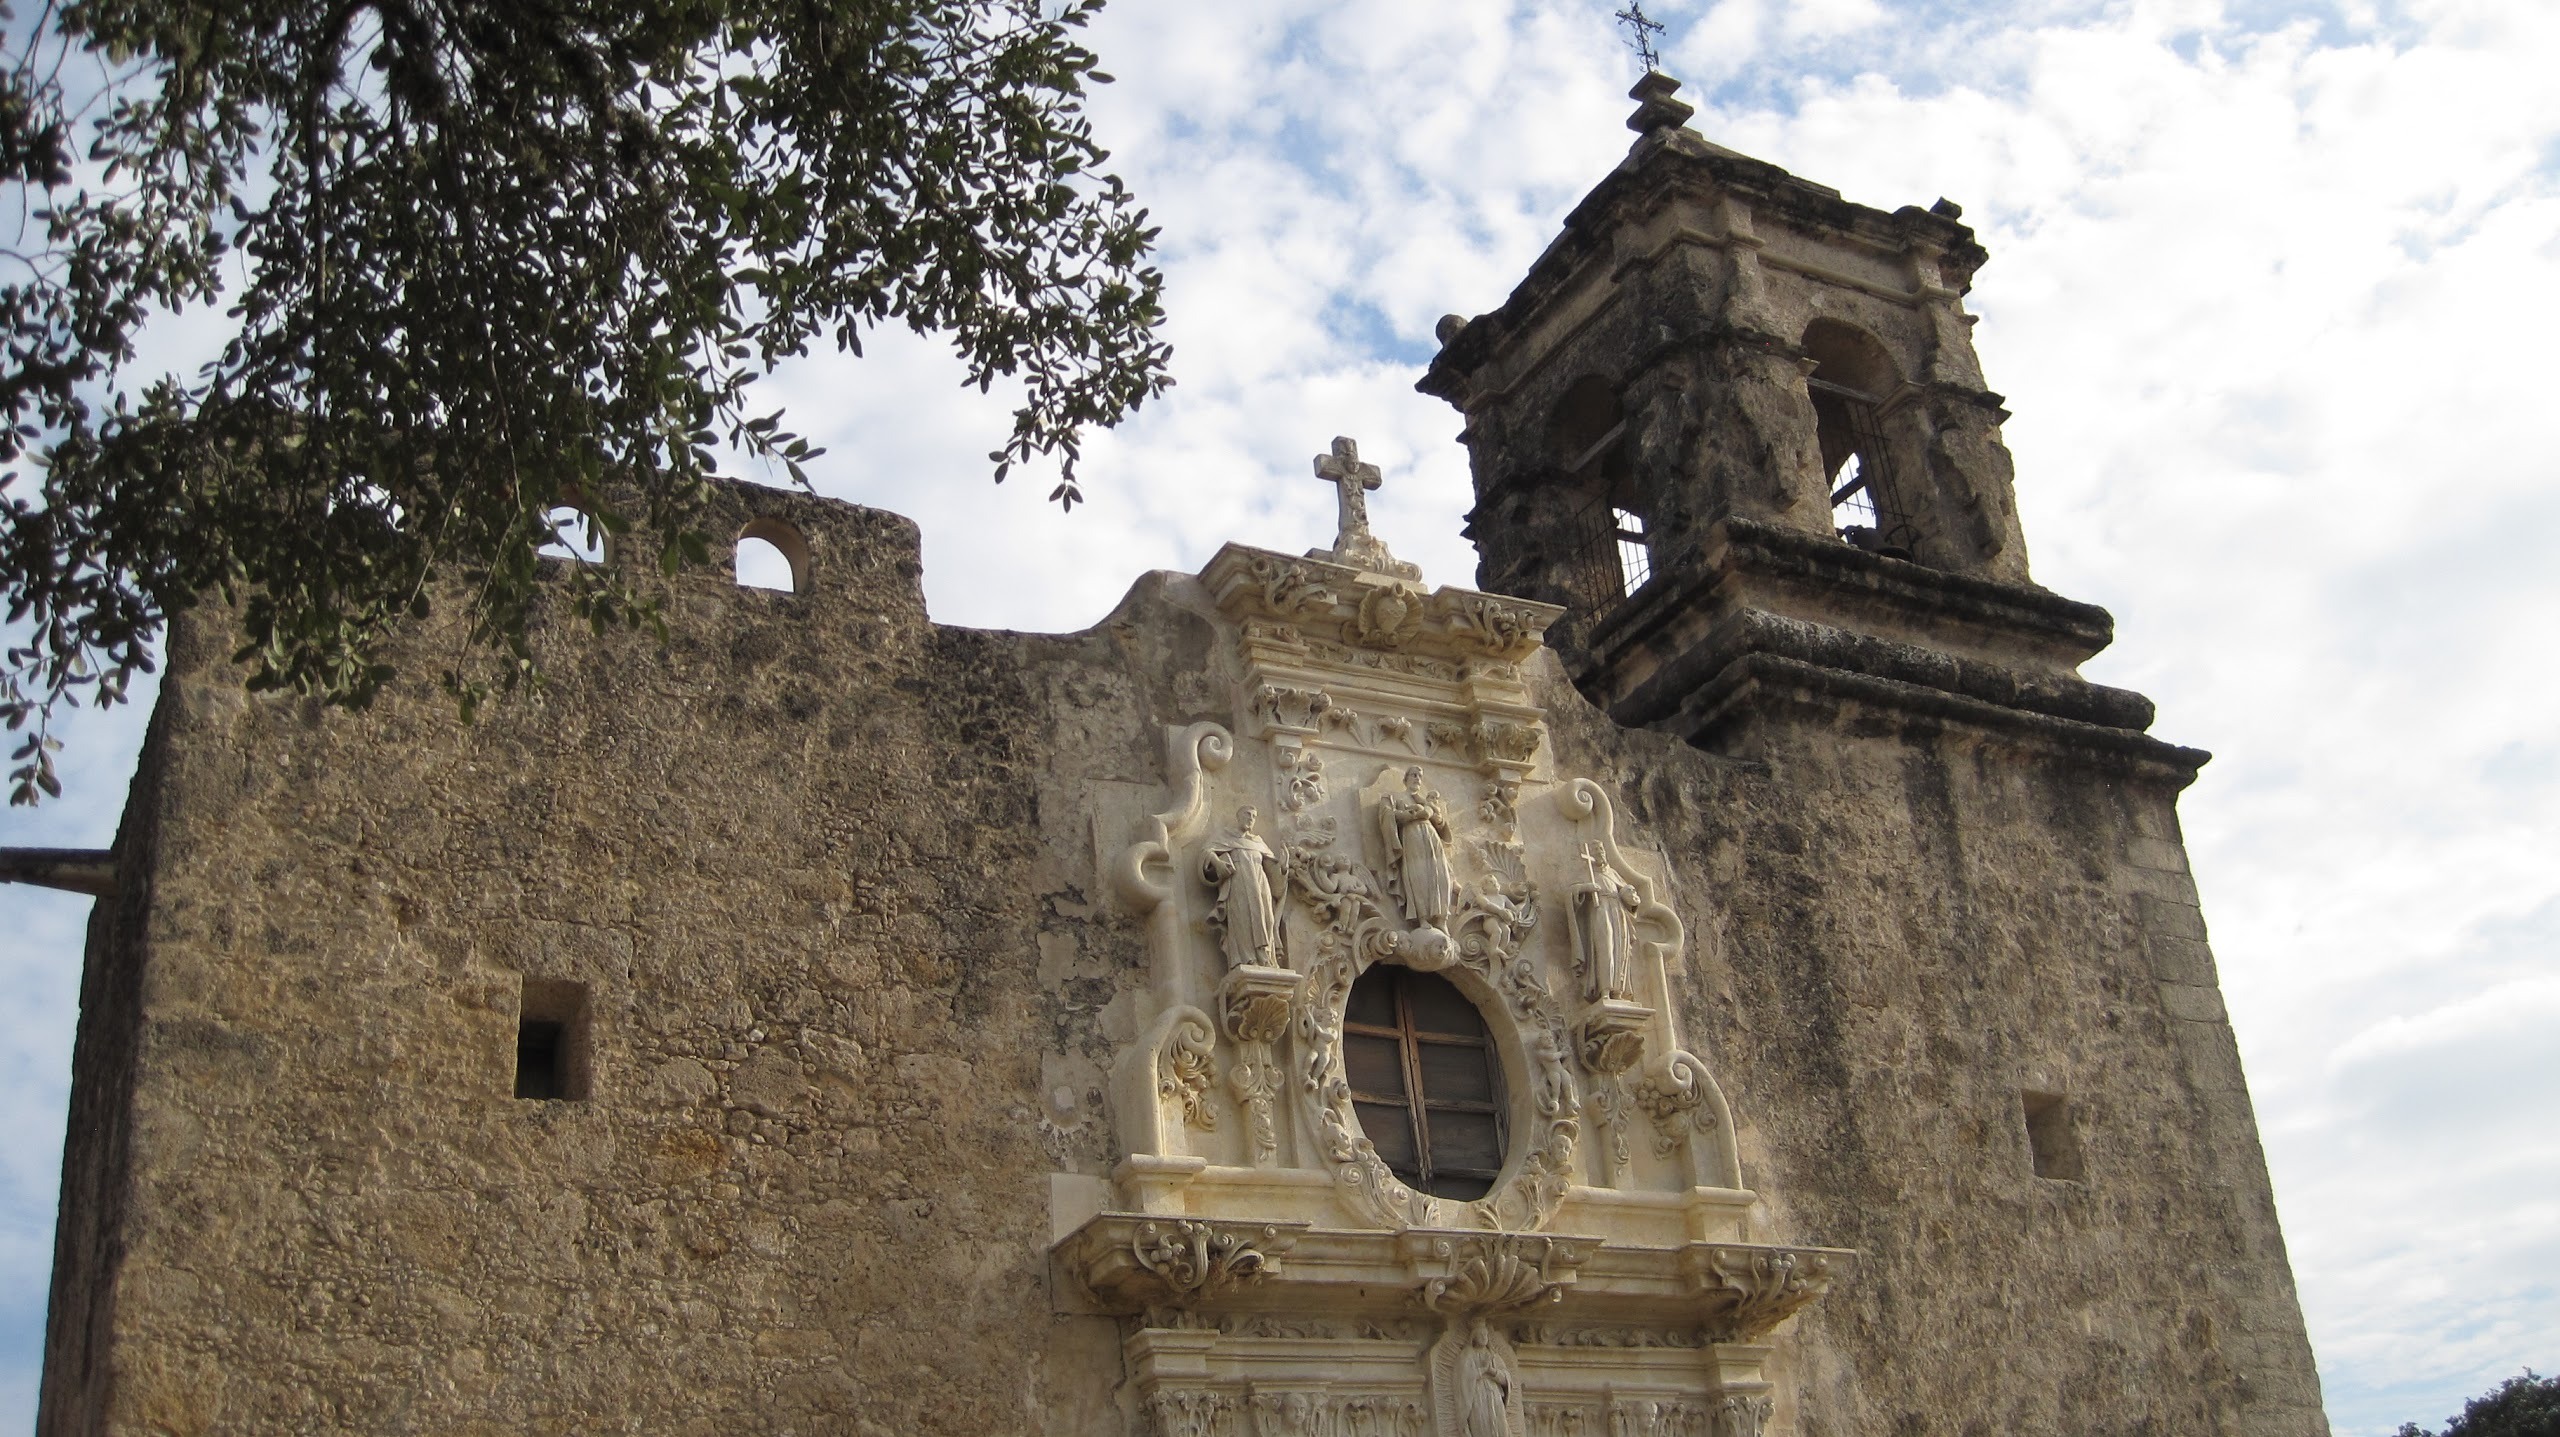
architecture, structure, building, old, city, tower, landmark, facade, church, cathedral, chapel, historic, tourism, place of worship, bell tower, design, monastery, historical, aged, architecture design, san antonio, historic site, mission san jose